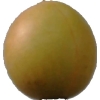
Label: cherry_wax